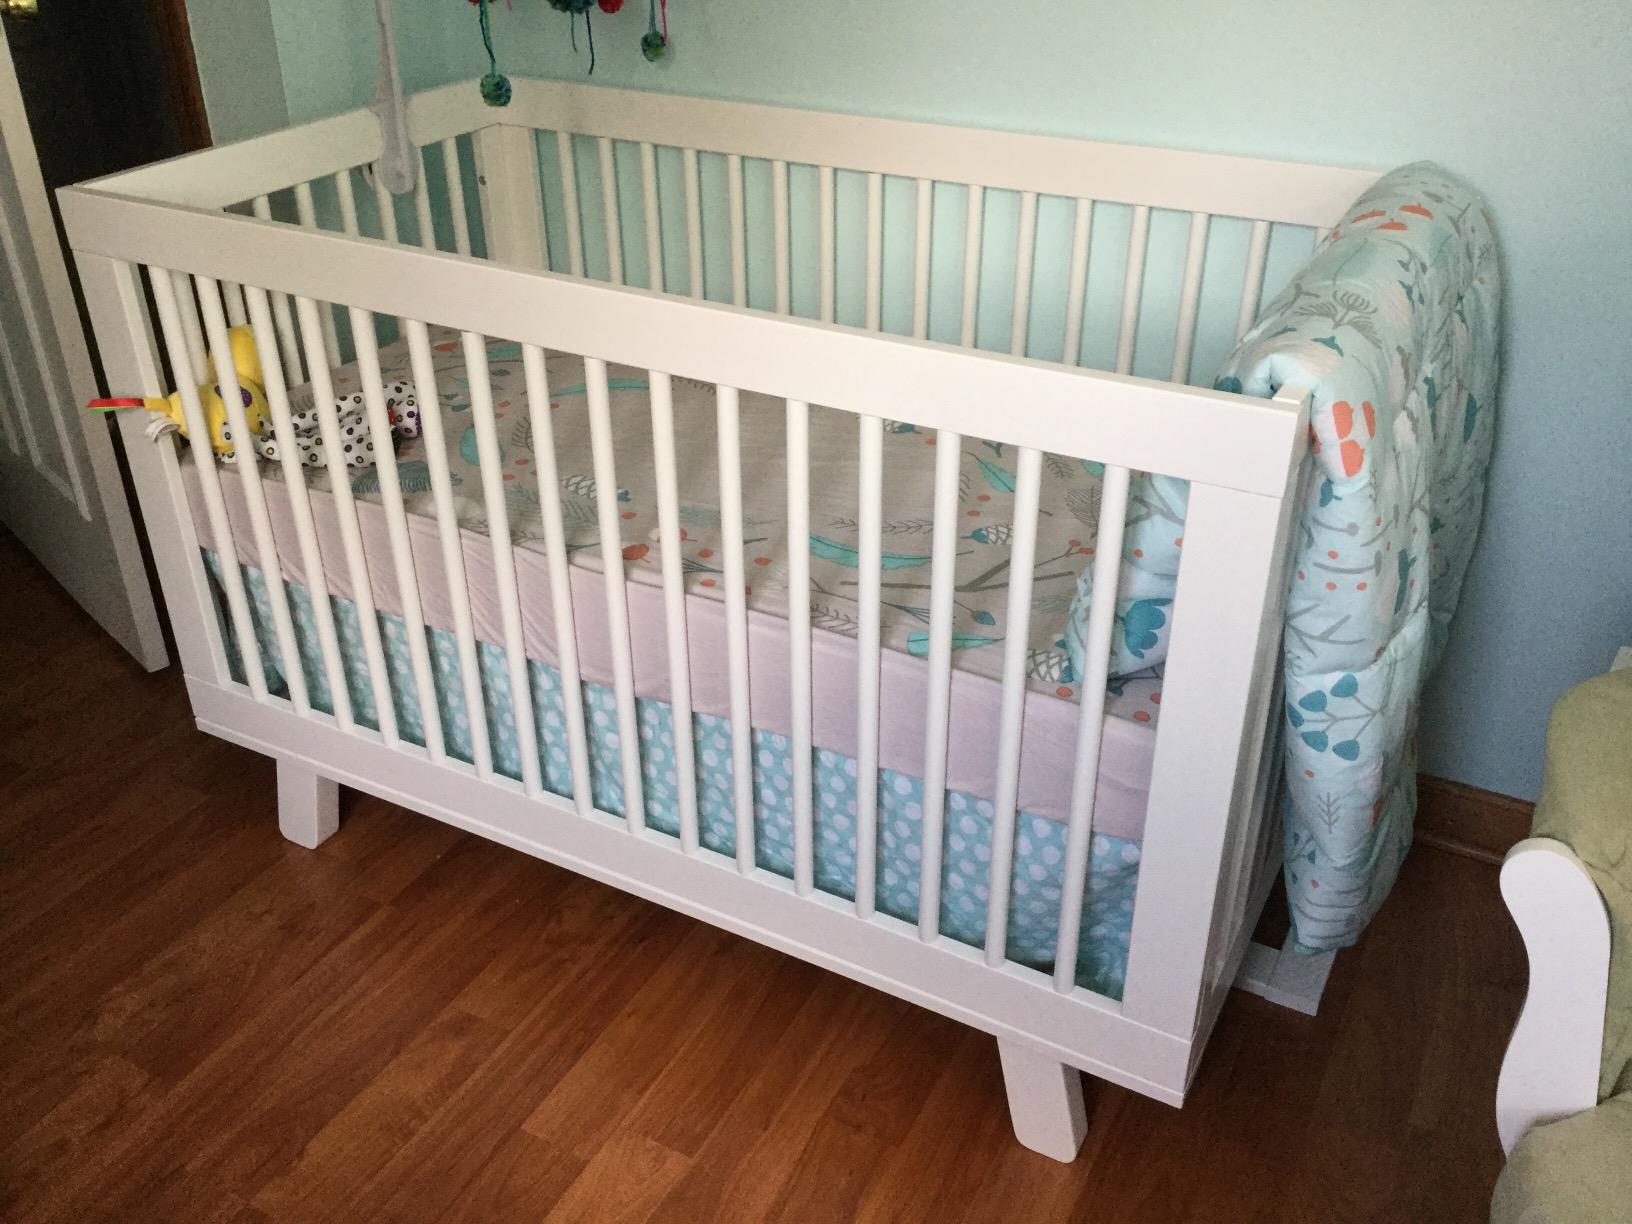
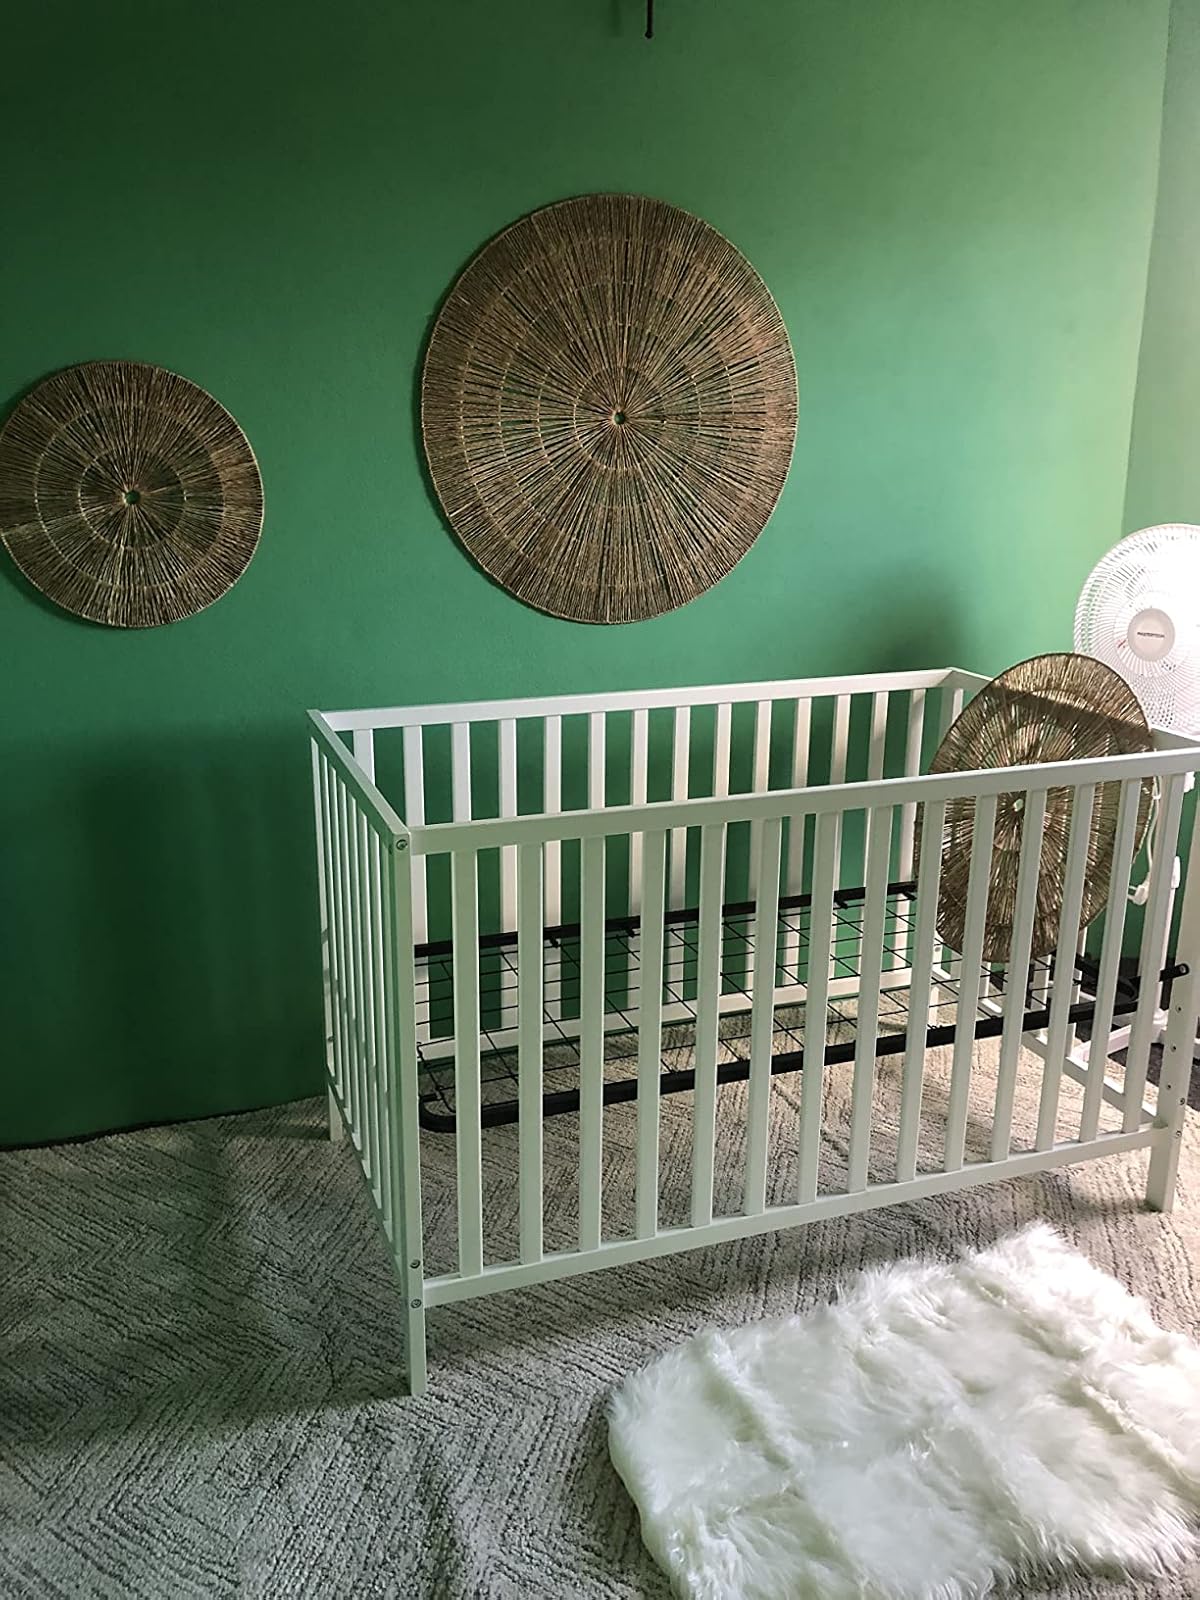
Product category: products_crib
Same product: no